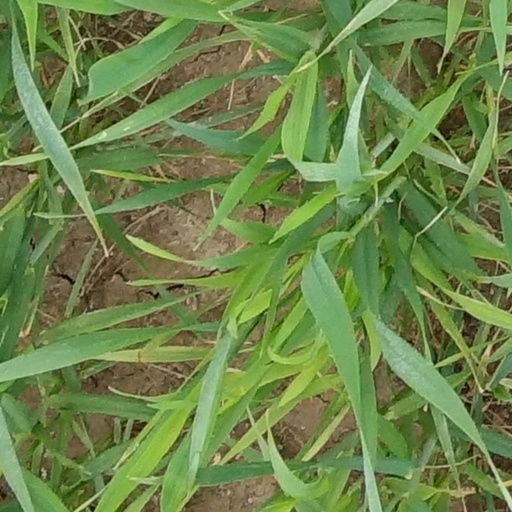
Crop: wheat